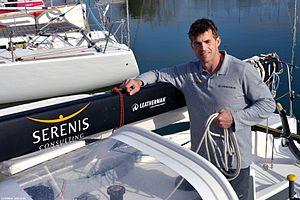
Jean Galfione à bord de son class40, Serenis Consulting
Jean Galfione, né le 9 juin 1971 à Paris, est un athlète français, spécialiste du saut à la perche.